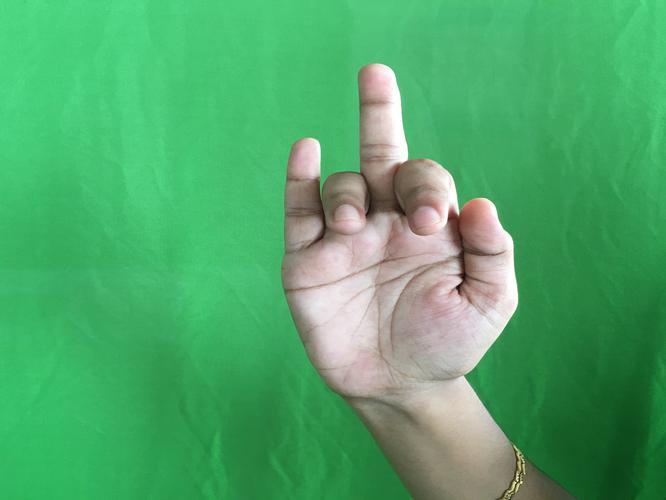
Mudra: Shukatundam
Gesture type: single_hand